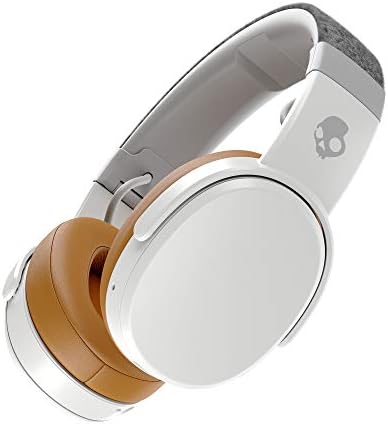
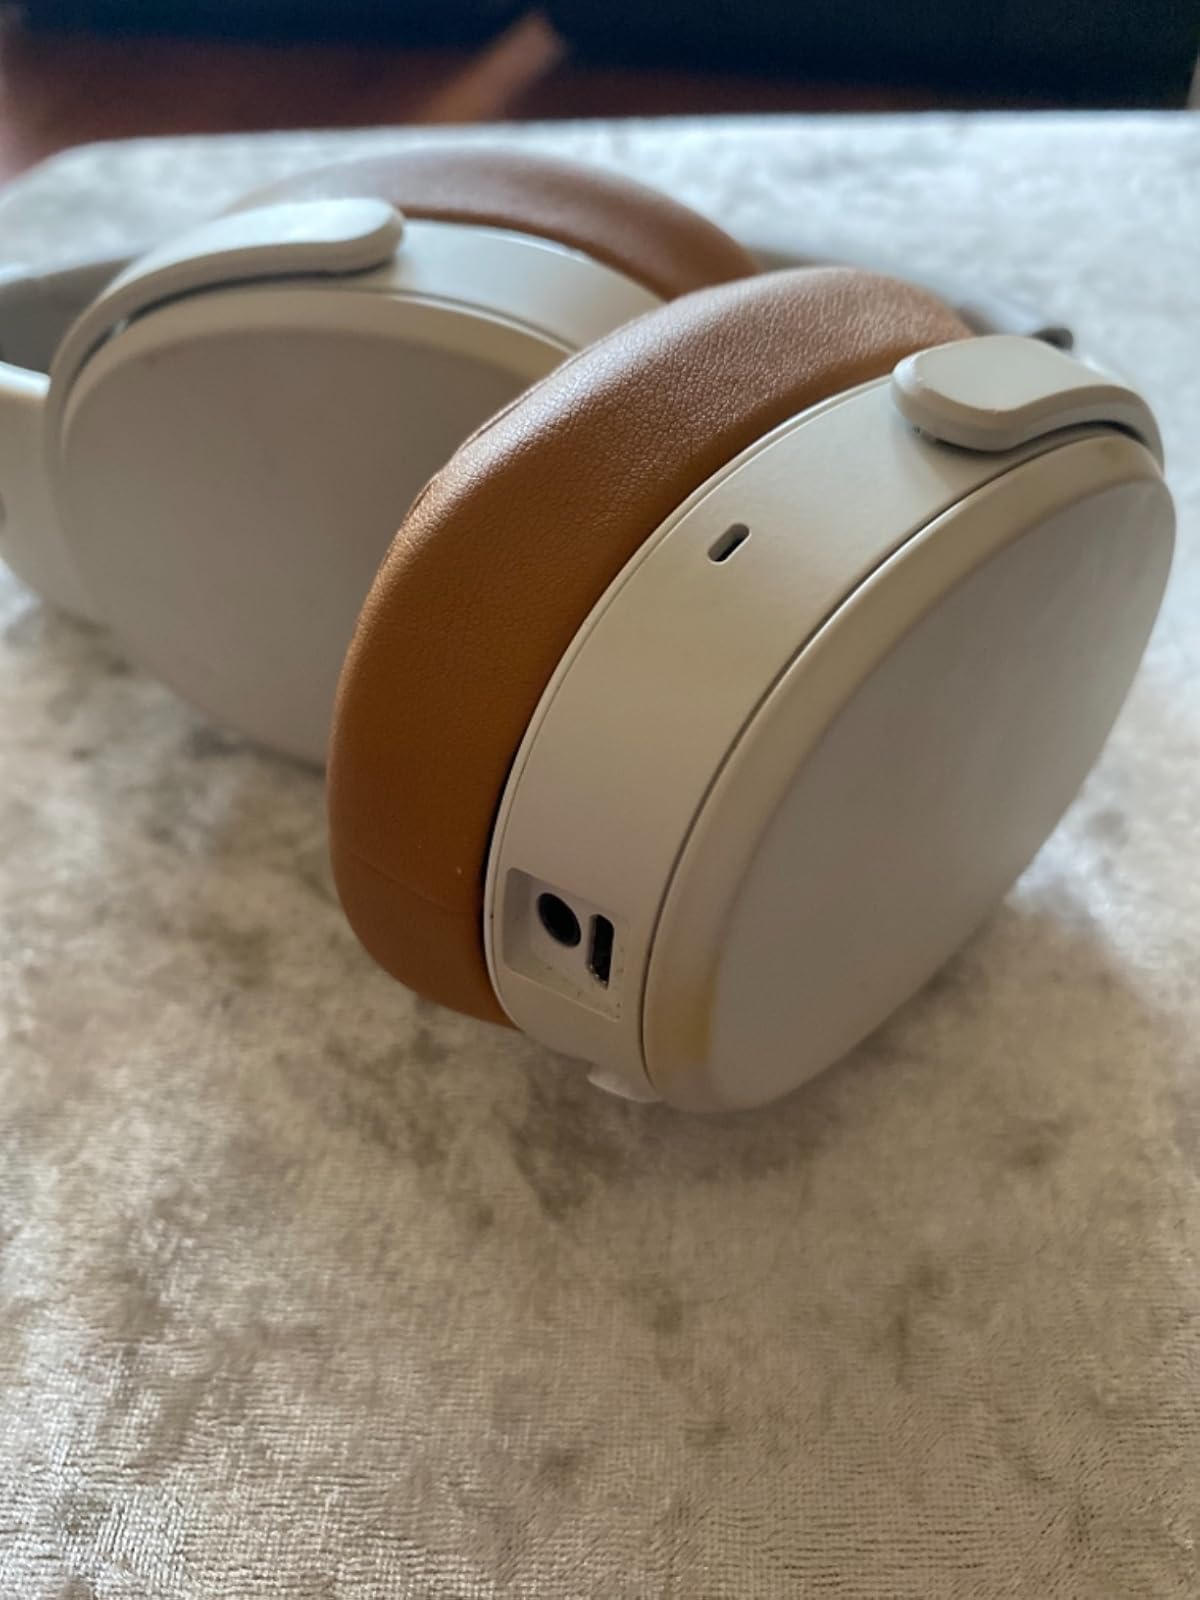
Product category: headphones
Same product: yes